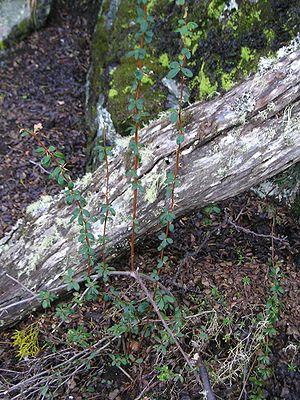
La Berbéris à feuilles de buis est une plante arbustive de la famille des Berberidaceae. Elle est native du Sud de l'Argentine et du Chili. Plus précisément de la province de Neuquén à l'archipel fuégien et également autour de Talca.